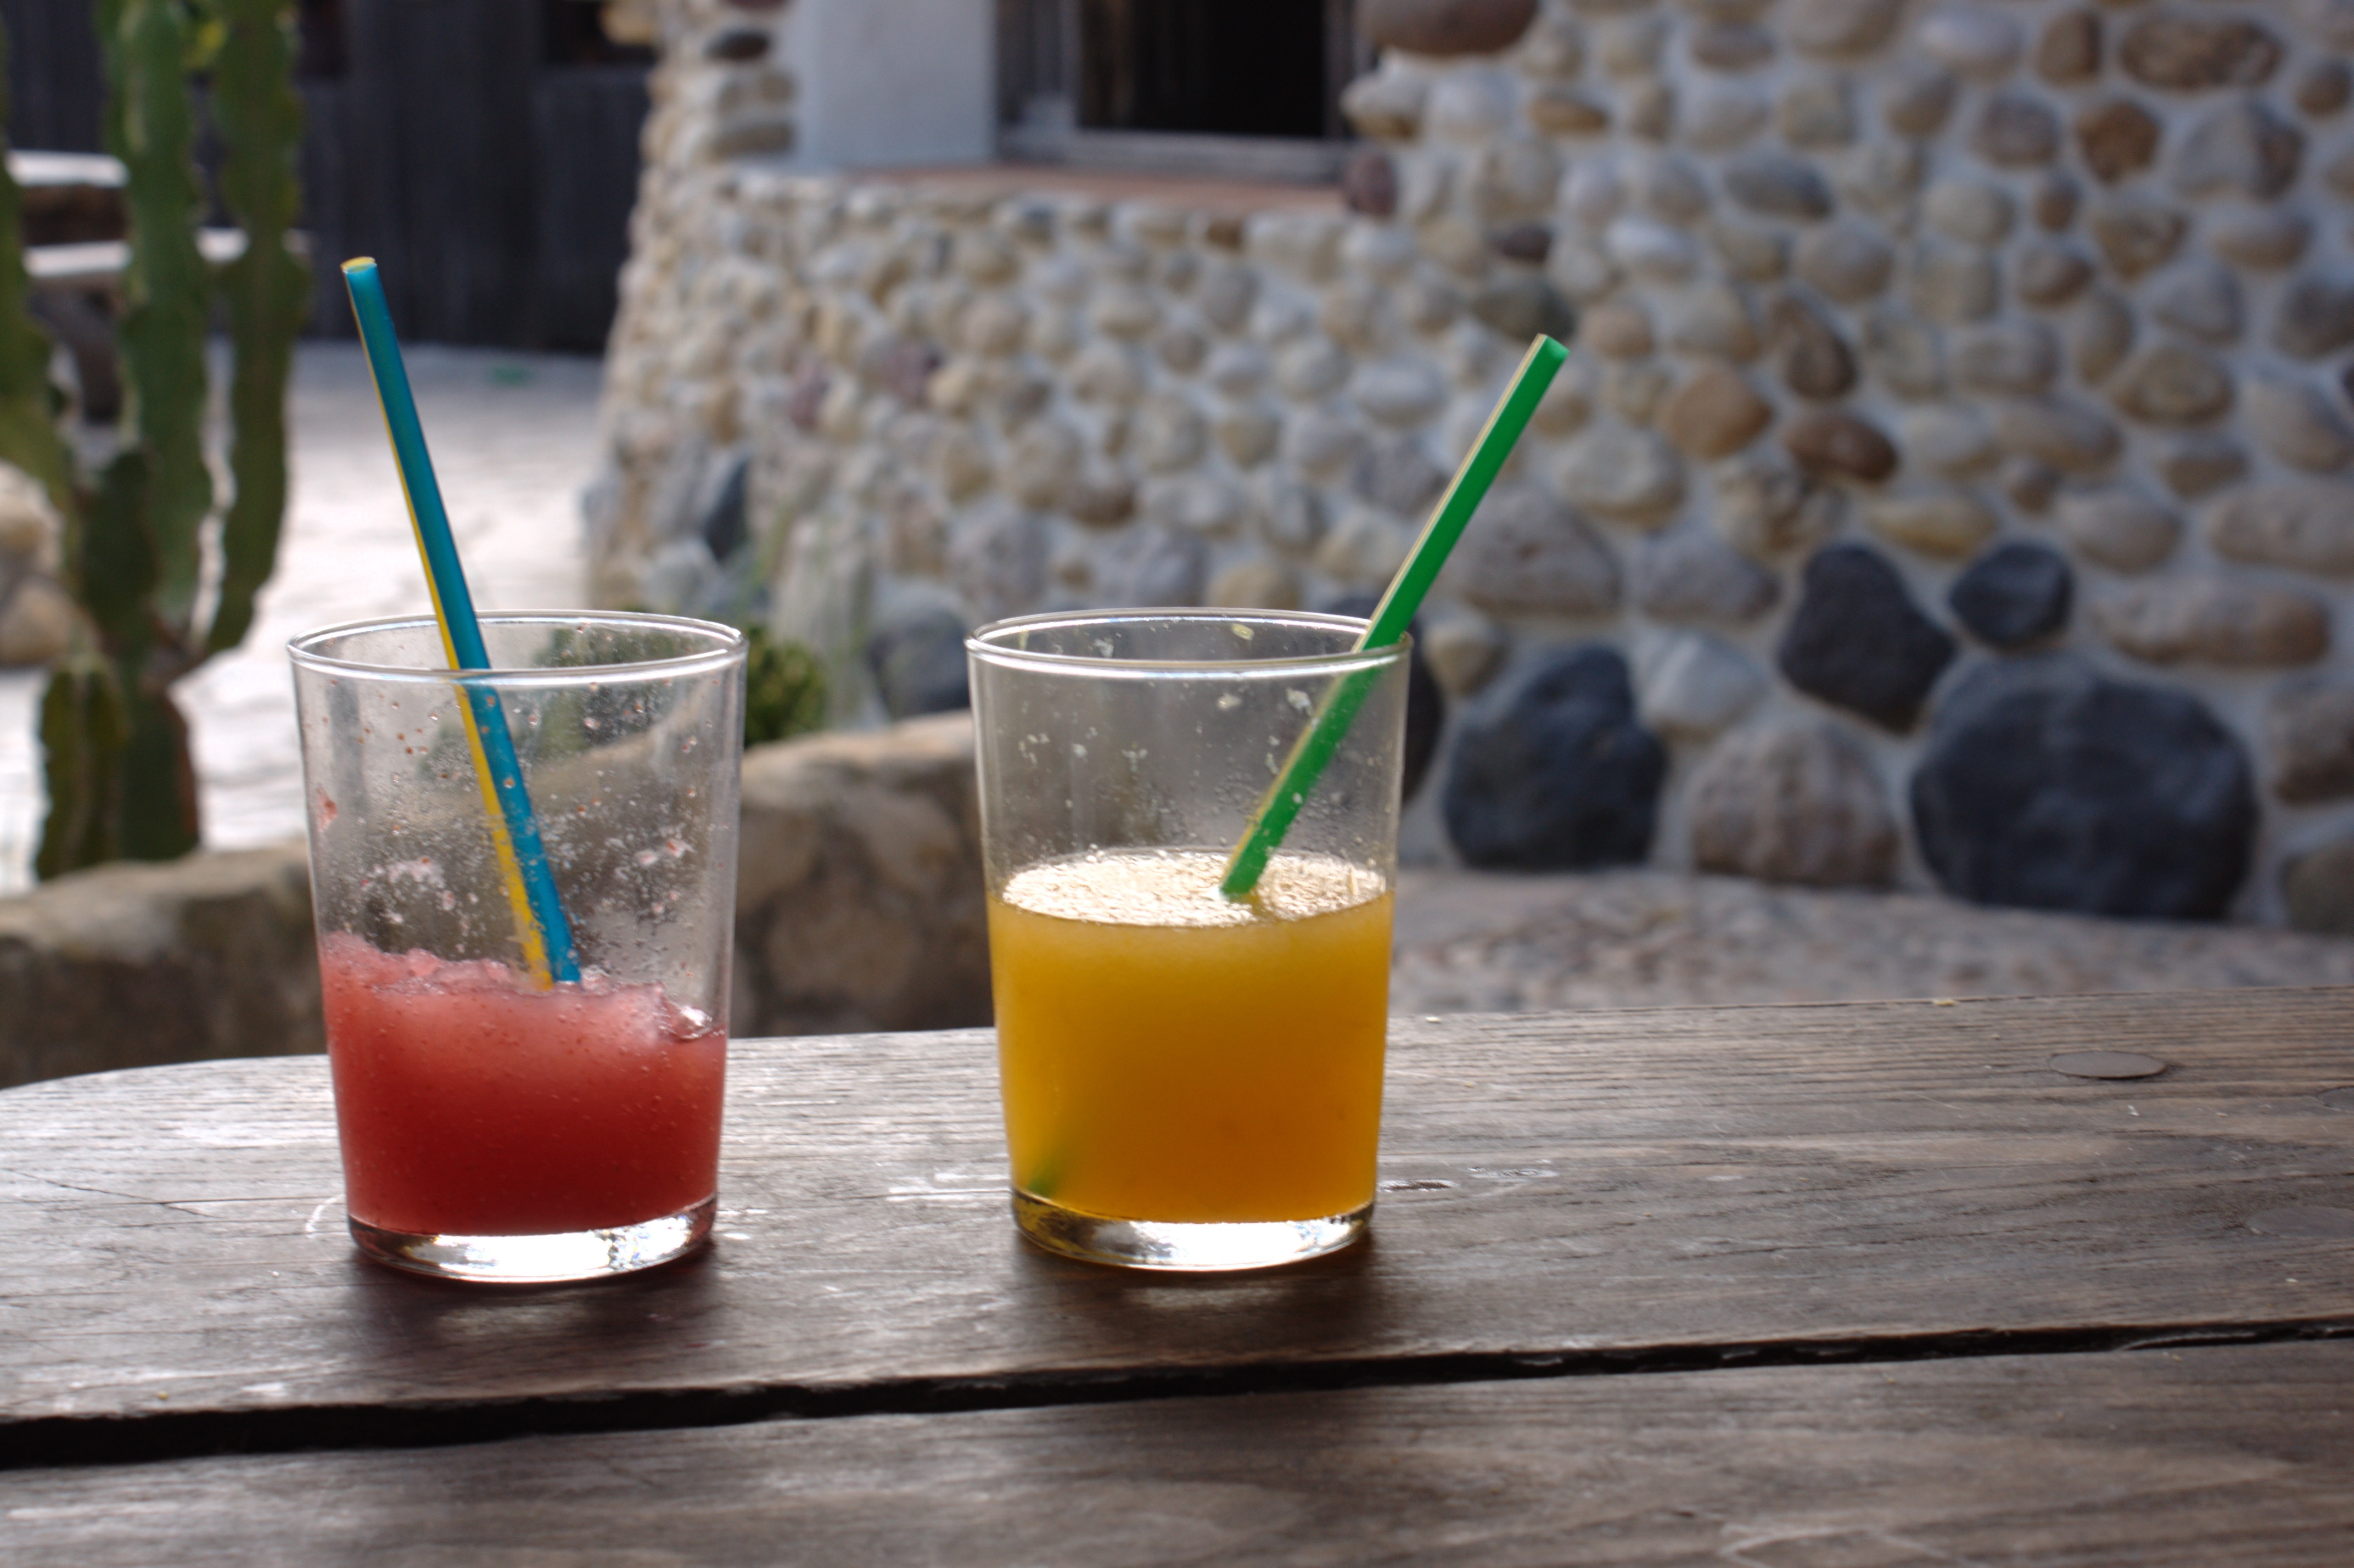
food, produce, drink, leisure, slush, cocktail, terrace, refreshments, alcoholic beverage, distilled beverage